WLIB

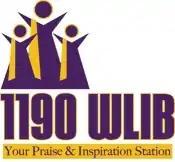
Previous WLIB logo, as a gospel station

Following Inner City Broadcasting's bankruptcy in 2012, WLIB and its FM sister station 107.5 WBLS, along with Inner City's other broadcast properties, were sold. The stations were acquired by YMF Media LLC, owned jointly by investor Ronald Burkle and former professional basketball player Earvin "Magic" Johnson.